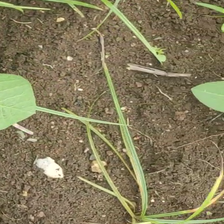
Weed species: Lavhala_(Cyperus_Rotundus)